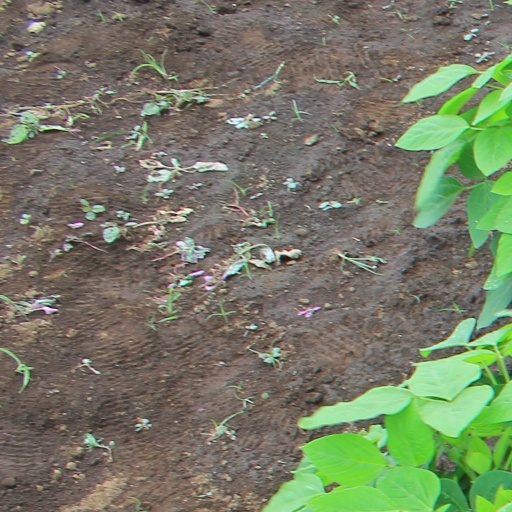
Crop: soybean